14th Heavy Battery, Royal Garrison Artillery

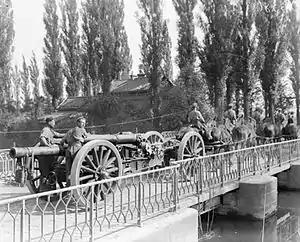
A 60-pounder gun being moved up in 1918.

On 18 July the batteries lost their individual ammunition columns, which were merged into a single brigade column. The other battery wagons went out each day to collect green brushwood with which to camouflage the gun positions, or bricks and timber to make hardstandings for the horses. The British lines were heavily shelled on 9 August while an operation was carried out in the Ypres sector. At this time 16th Bde was supporting II Corps in Second Army. On 4 September the battery's Right Section moved to Bac-Saint-Maur, south of Armentières, where it joined 'Loring's Brigade' and fired at targets around Fromelles in support of First Army. Although it was not directly engaged in the Battle of Loos launched on 25 September, II Corps cooperated with bombardment of the trenches in front of Fromelles and a smokescreen to deceive the enemy: 14th Heavy Bty fired at Frelinghein. II Corps made another demonstration on 13 October but most ammunition was being sent to the Loos sector, so 16th Bde's batteries had a quiet time. Right Section rejoined on 14 October having received commendations for its work.